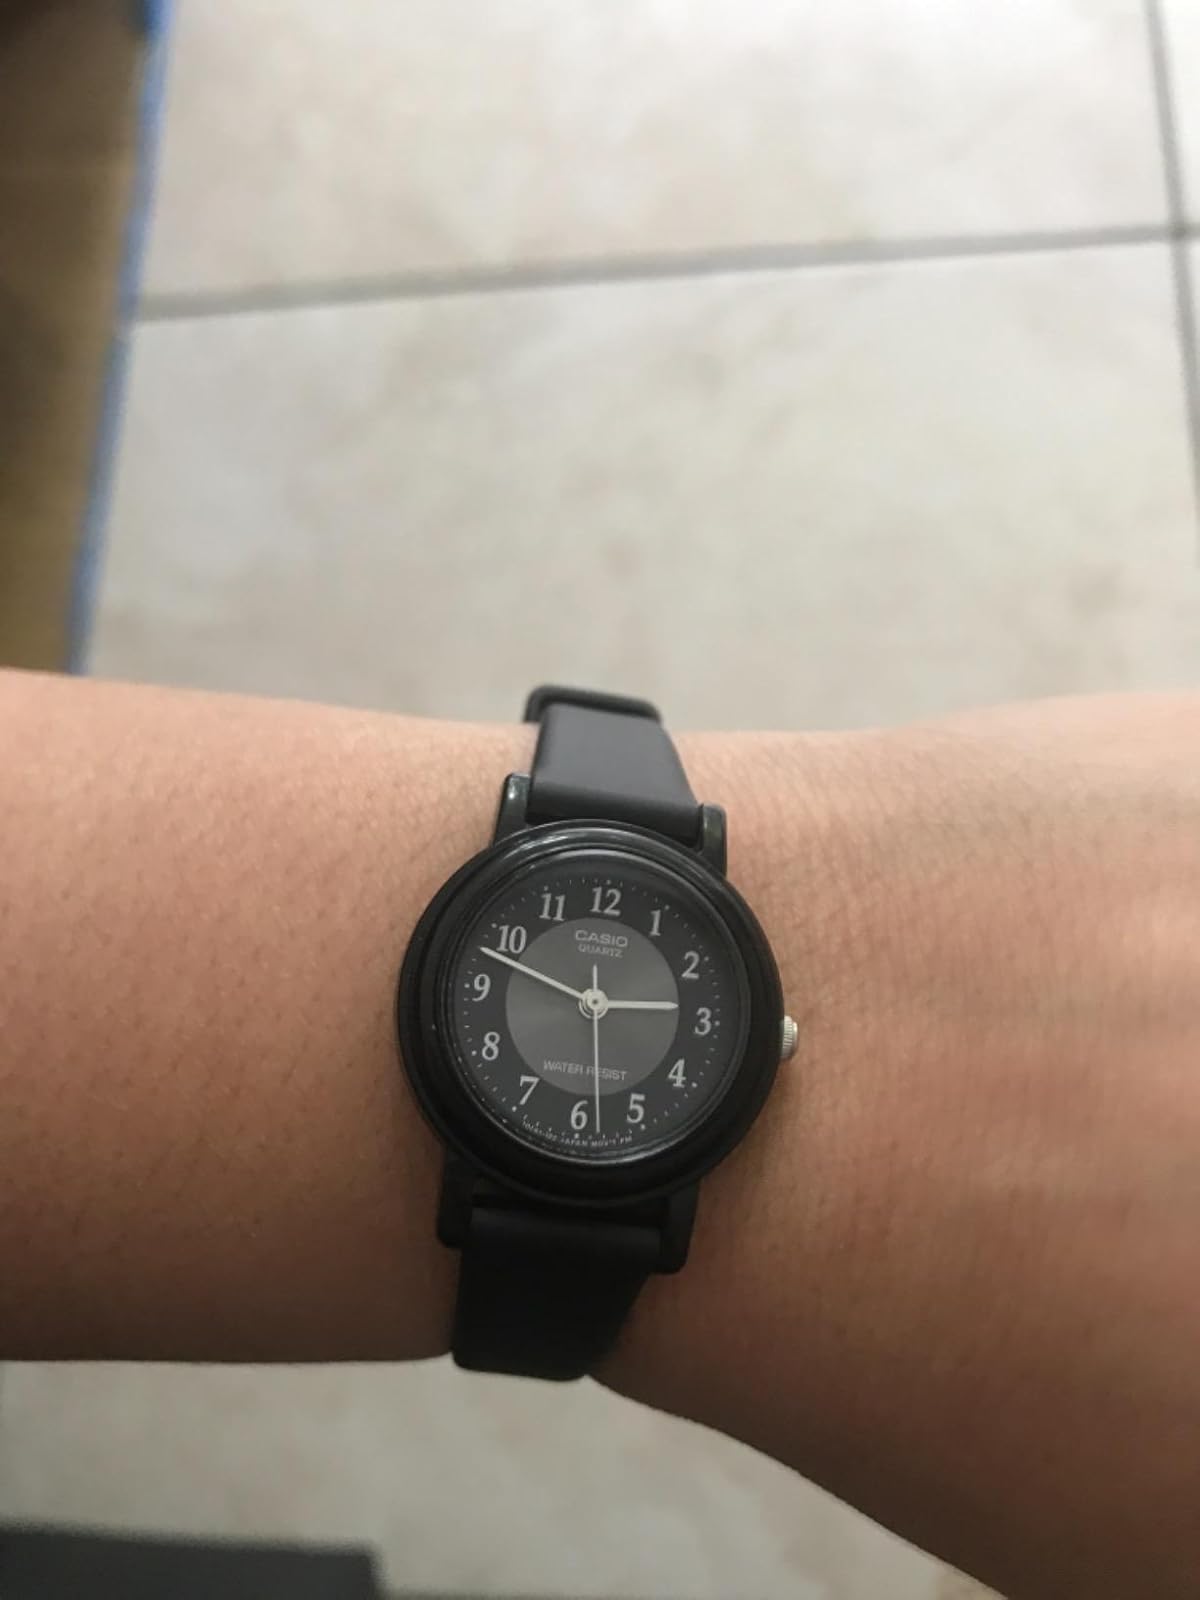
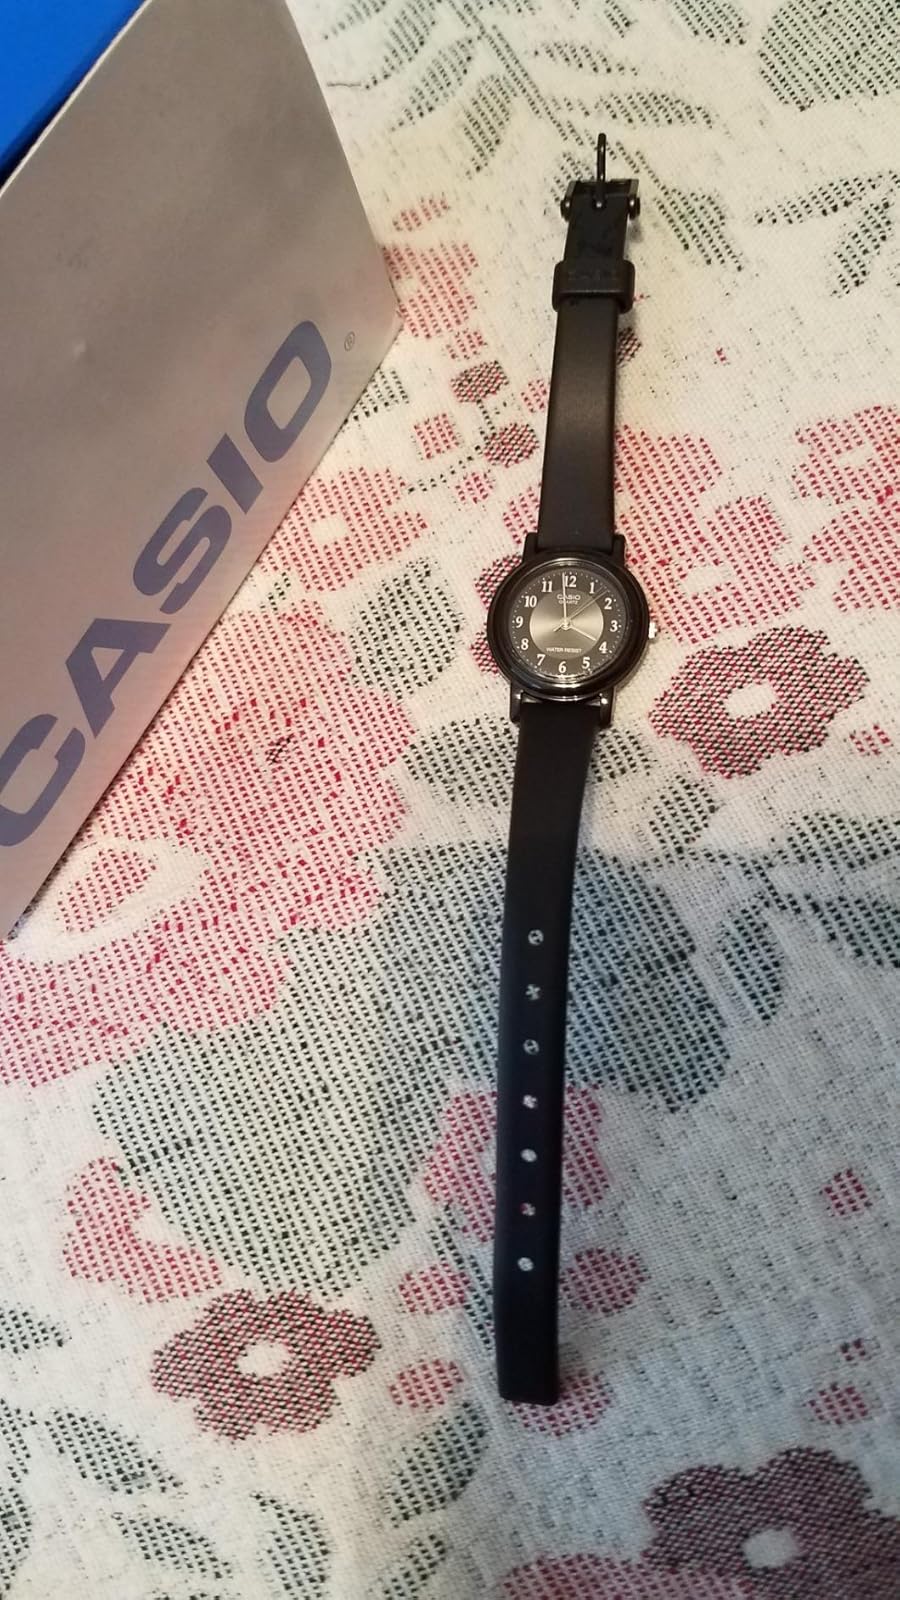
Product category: accessories_watch
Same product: yes